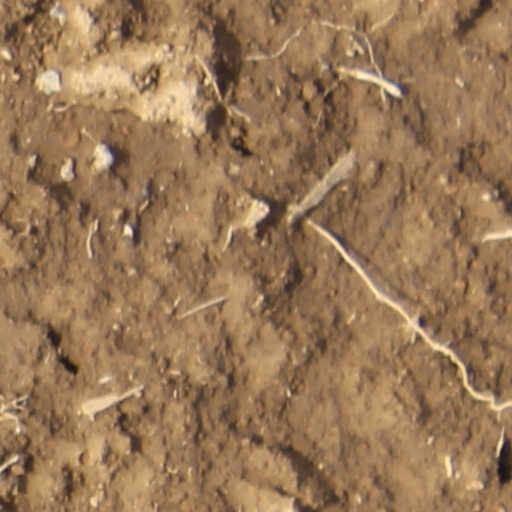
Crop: wheat